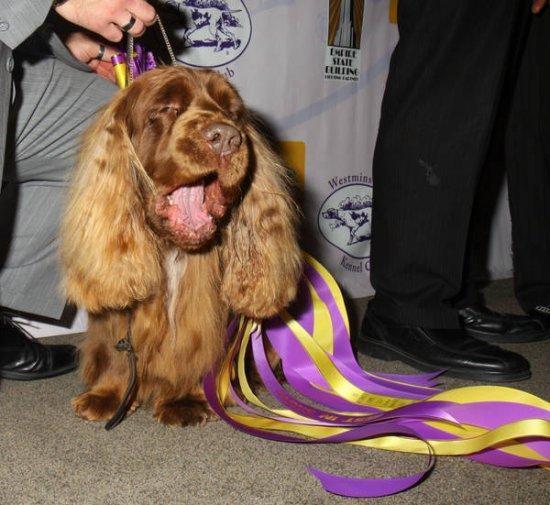
Sussex_spaniel